Dr. Lewis Condict House

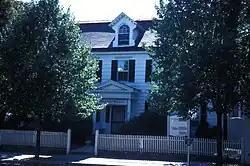
Dr. Lewis Condict House

The Dr. Lewis Condict House is a historic house at 51 South Street in Morristown of Morris County, New Jersey. Built in 1797, it was added to the National Register of Historic Places on April 3, 1973, for its significance in architecture and health/medicine. In 1937, the Woman's Club of Morristown purchased the house for its headquarters. The house was added as a contributing property to the Morristown District on October 30, 1973.